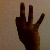
The image shows a hand gesture representing the number 9 in Indian Sign Language.